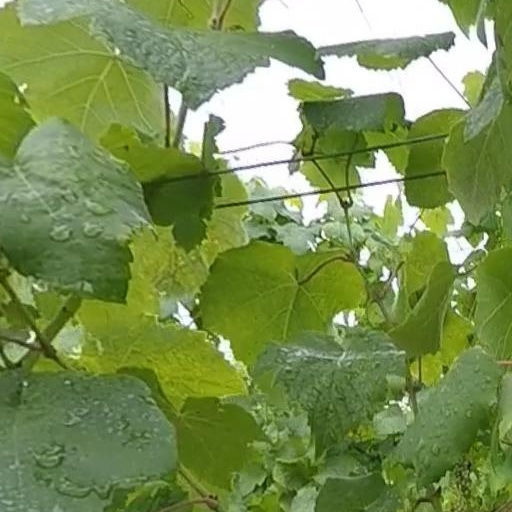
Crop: grape